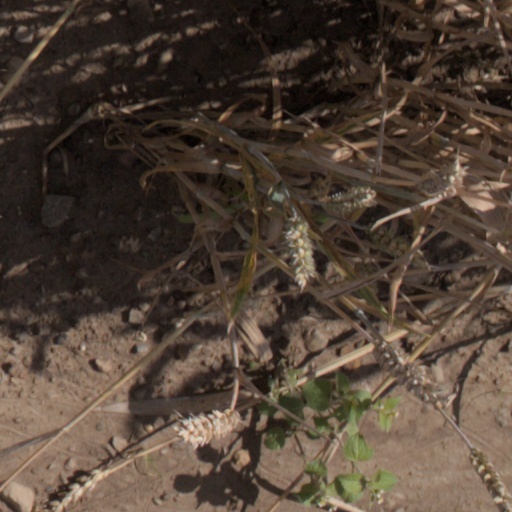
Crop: wheat